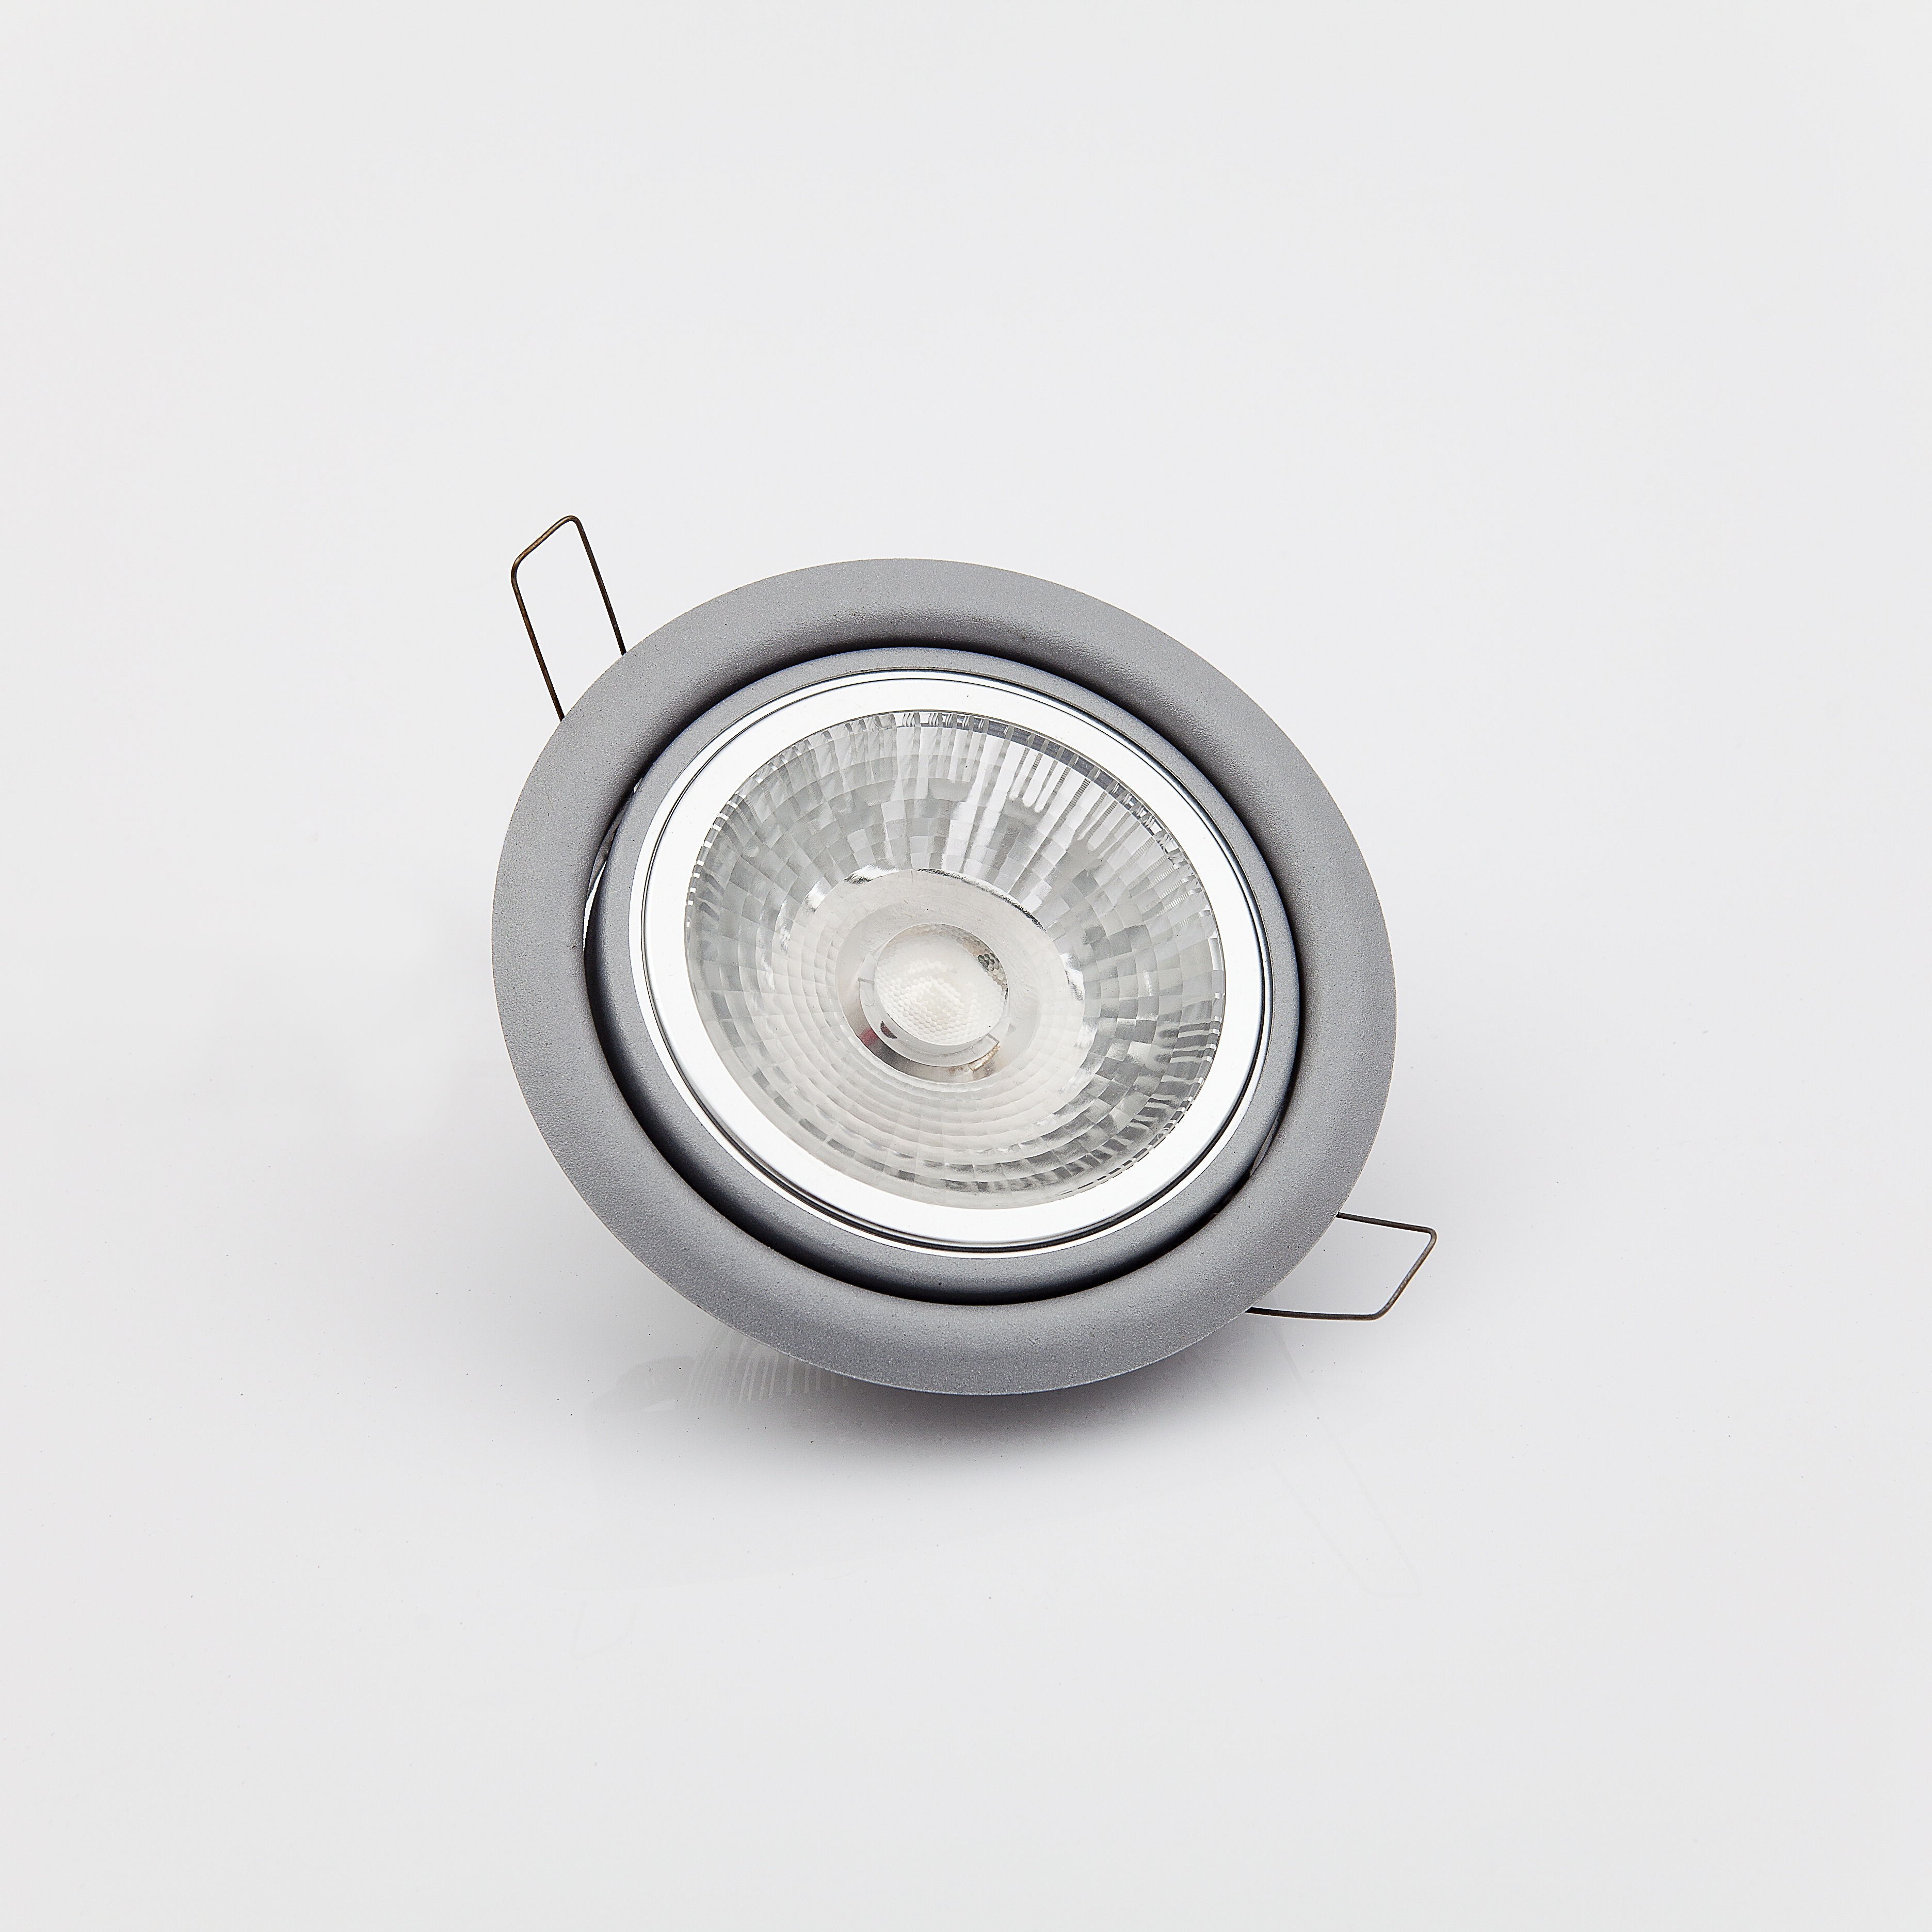
light, white, lamp, gauge, electricity, lighting, headlamp, focus, light fixture, led, apply, automotive lighting